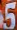
Number: 5